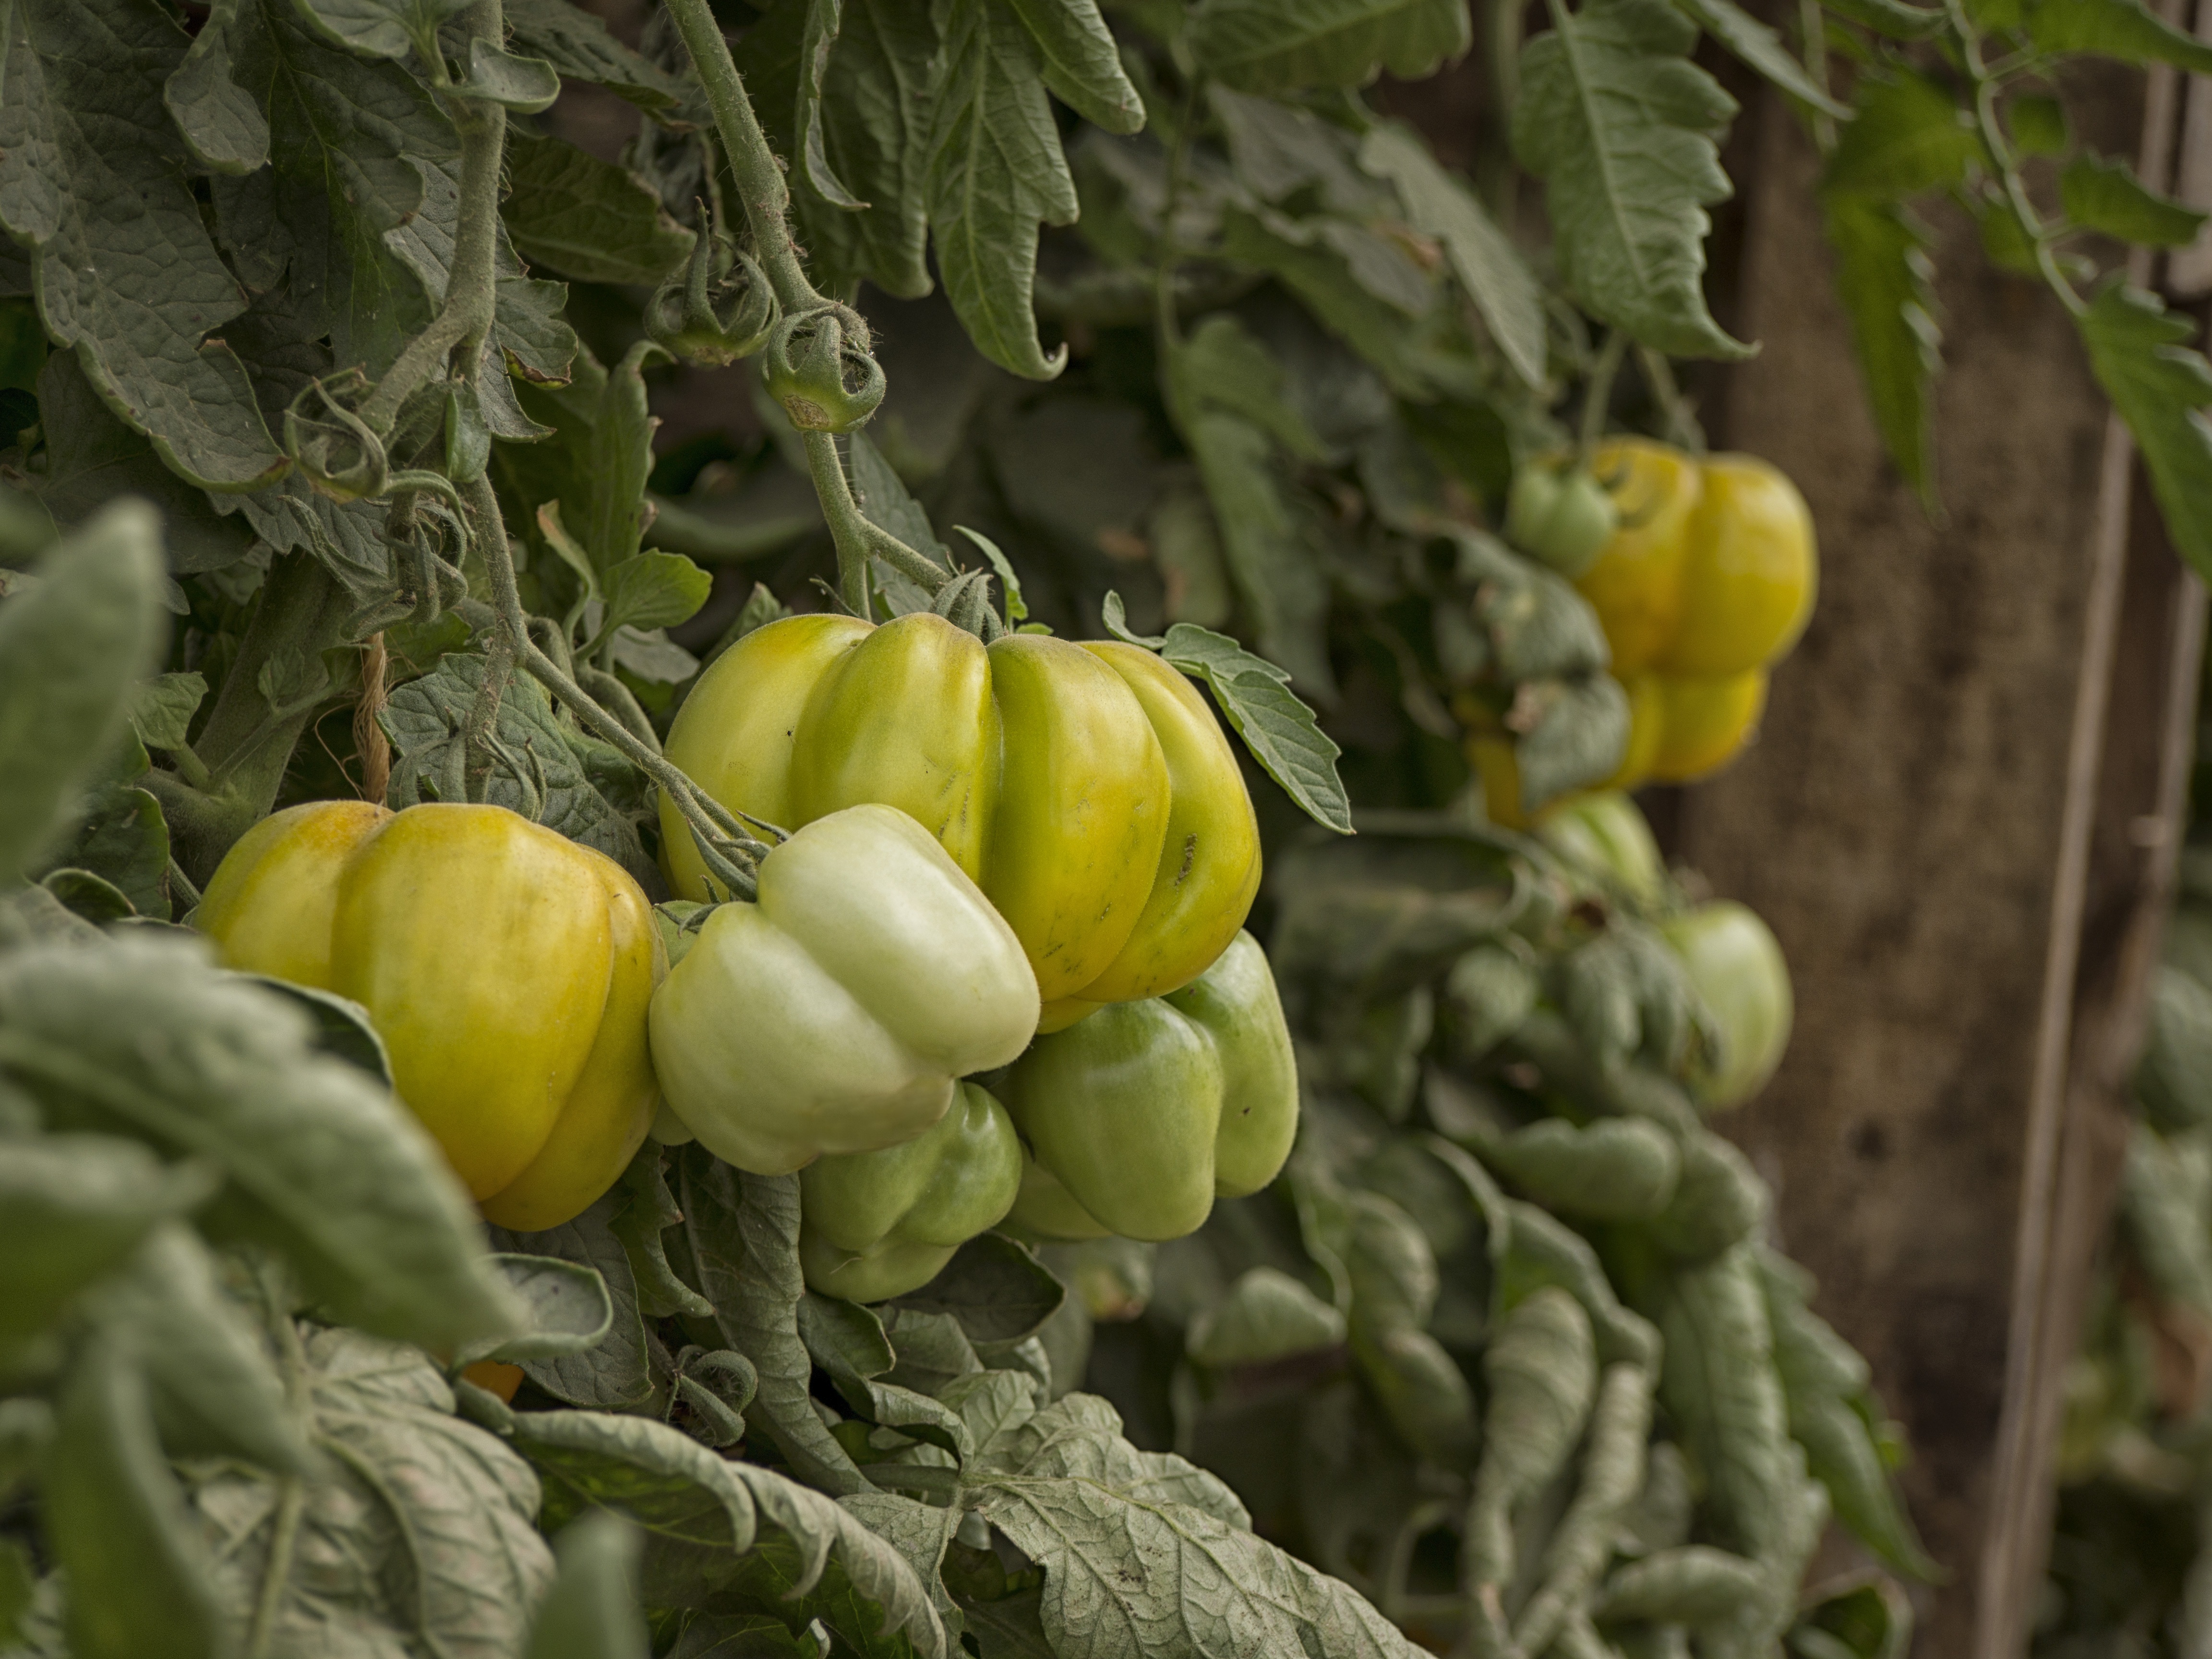
plant, fruit, flower, food, green, produce, vegetable, botany, garden, gourd, tomato, vegetables, gardener, vegetable garden, flowering plant, land plant, potato and tomato genus